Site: brandenburg
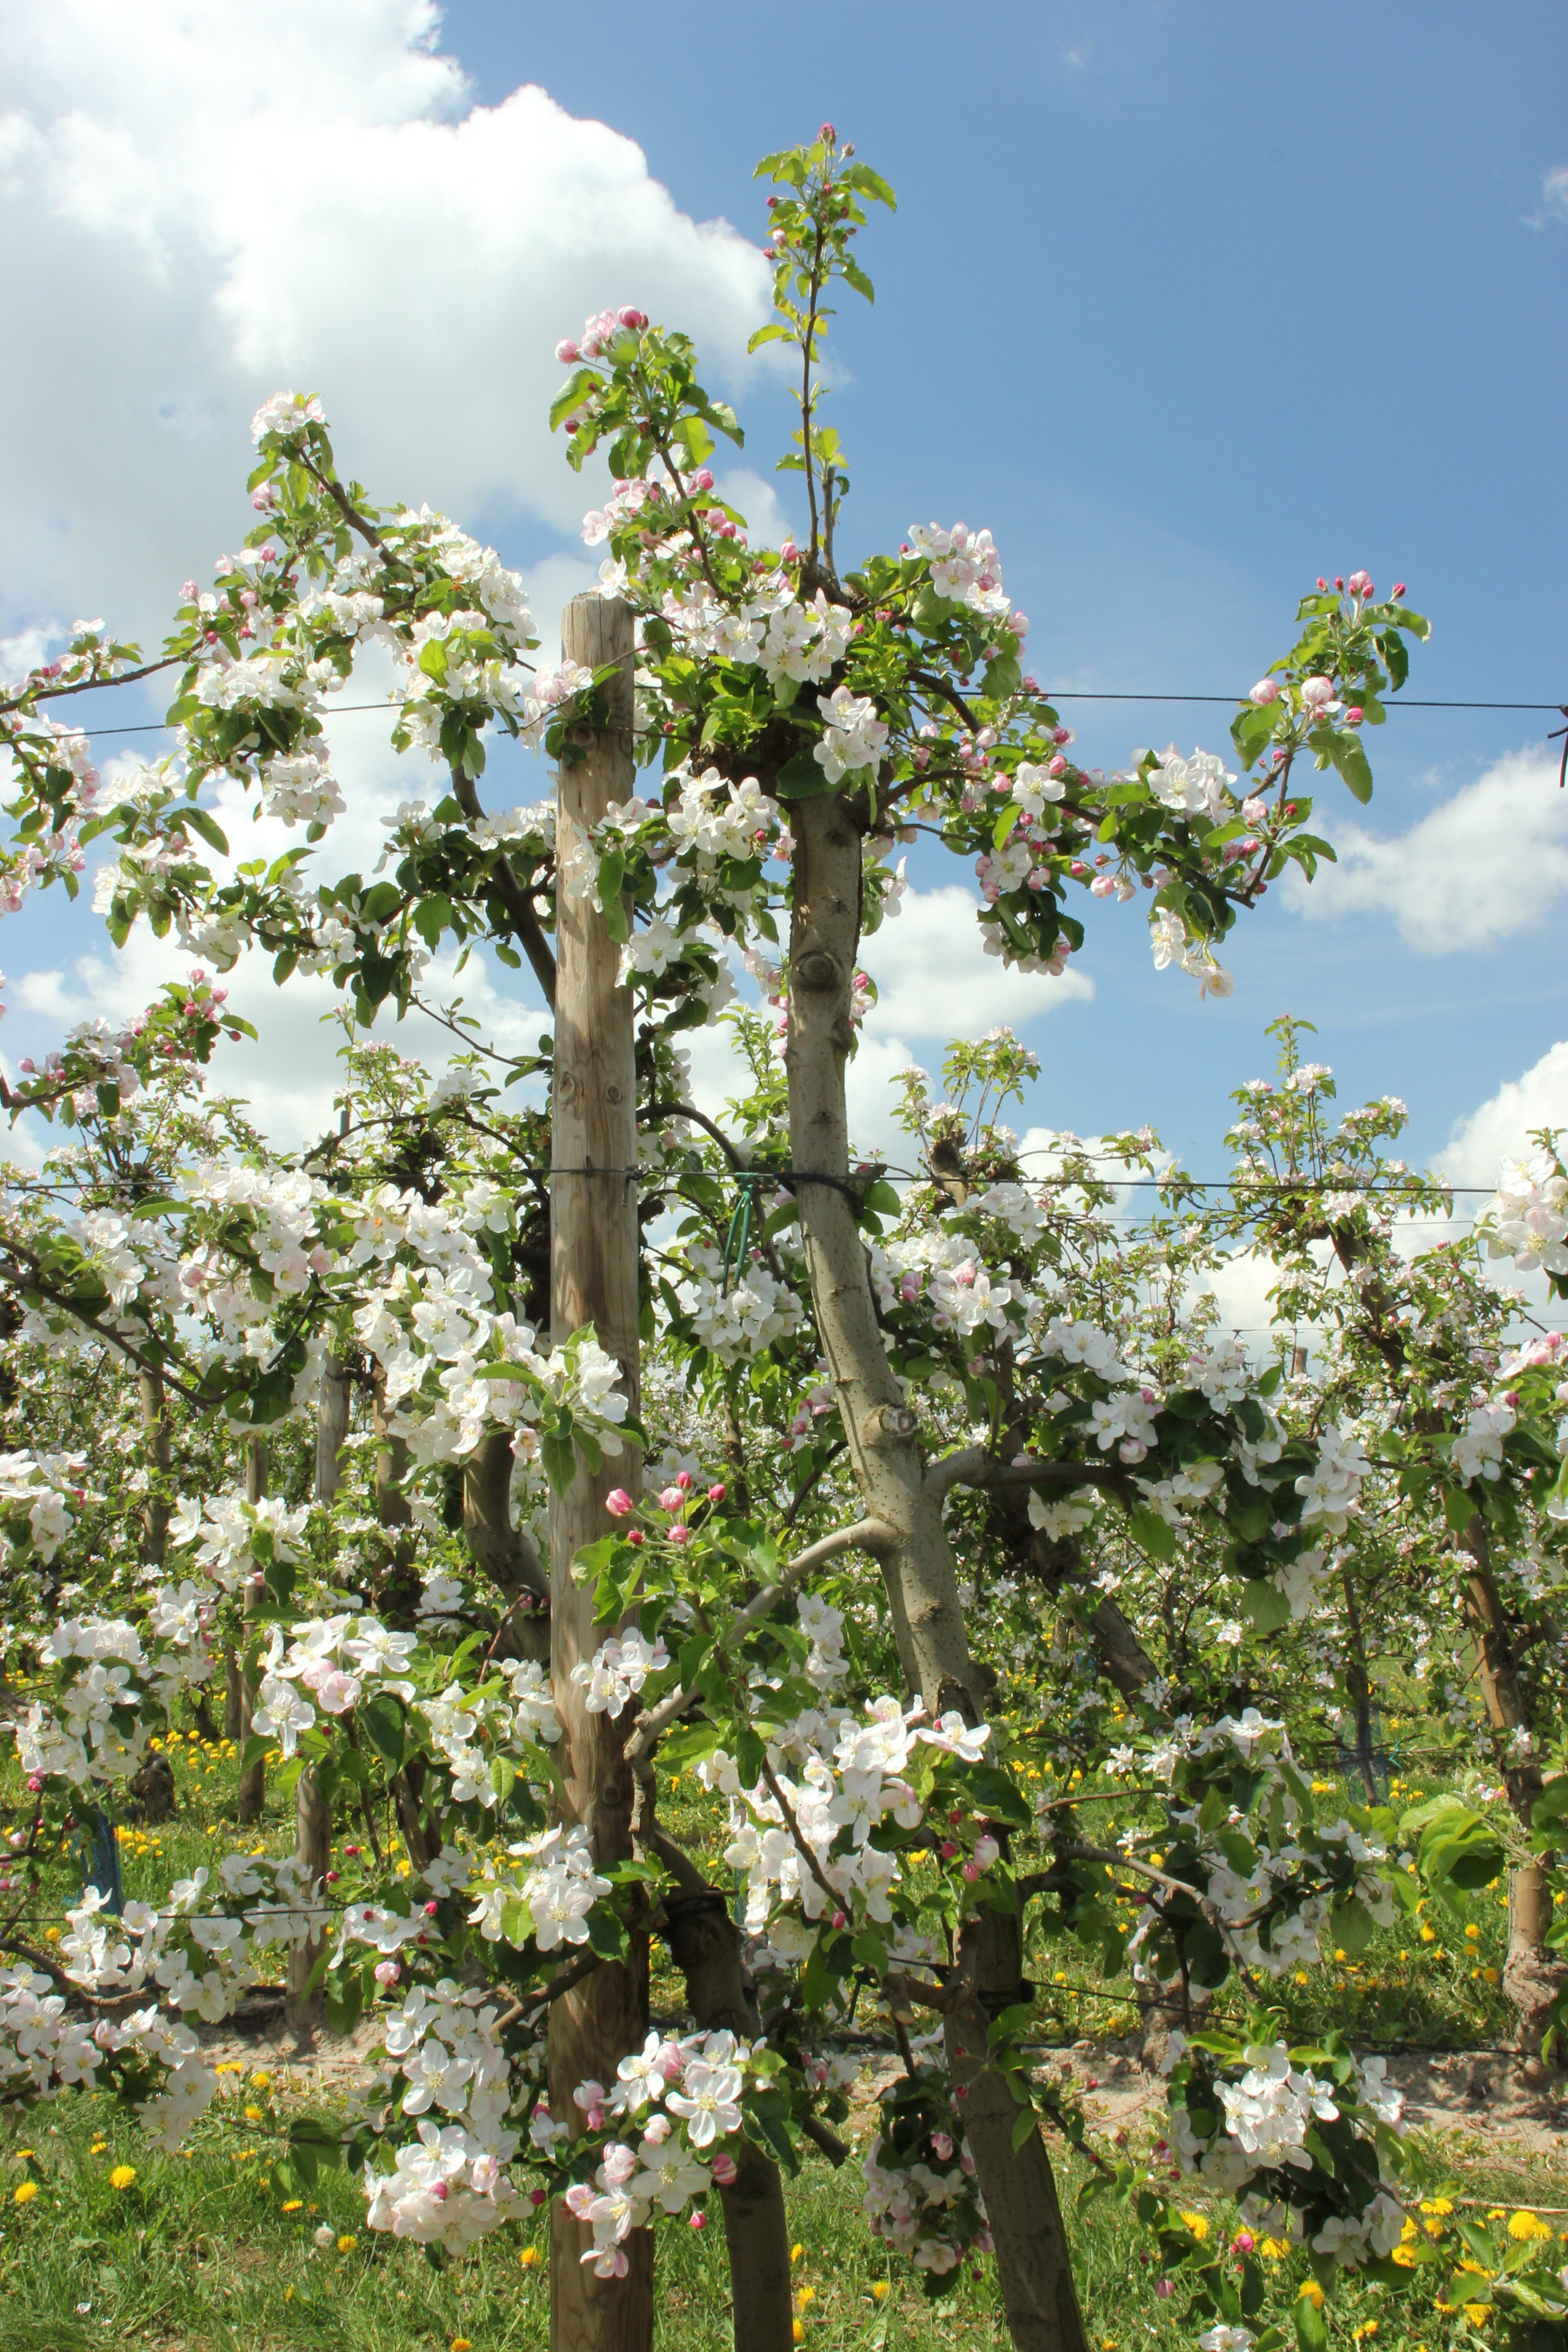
Growth stage (BBCH 65): Flowering